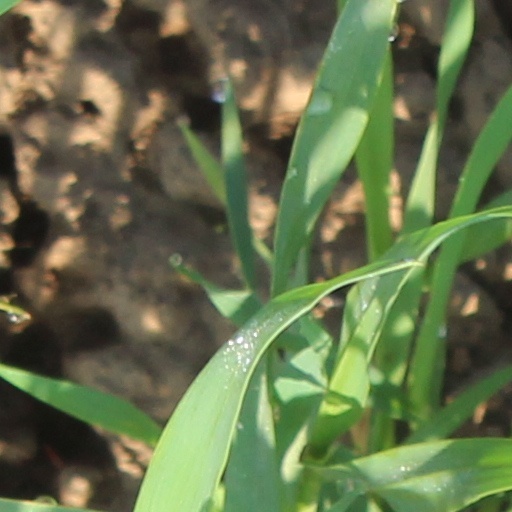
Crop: wheat